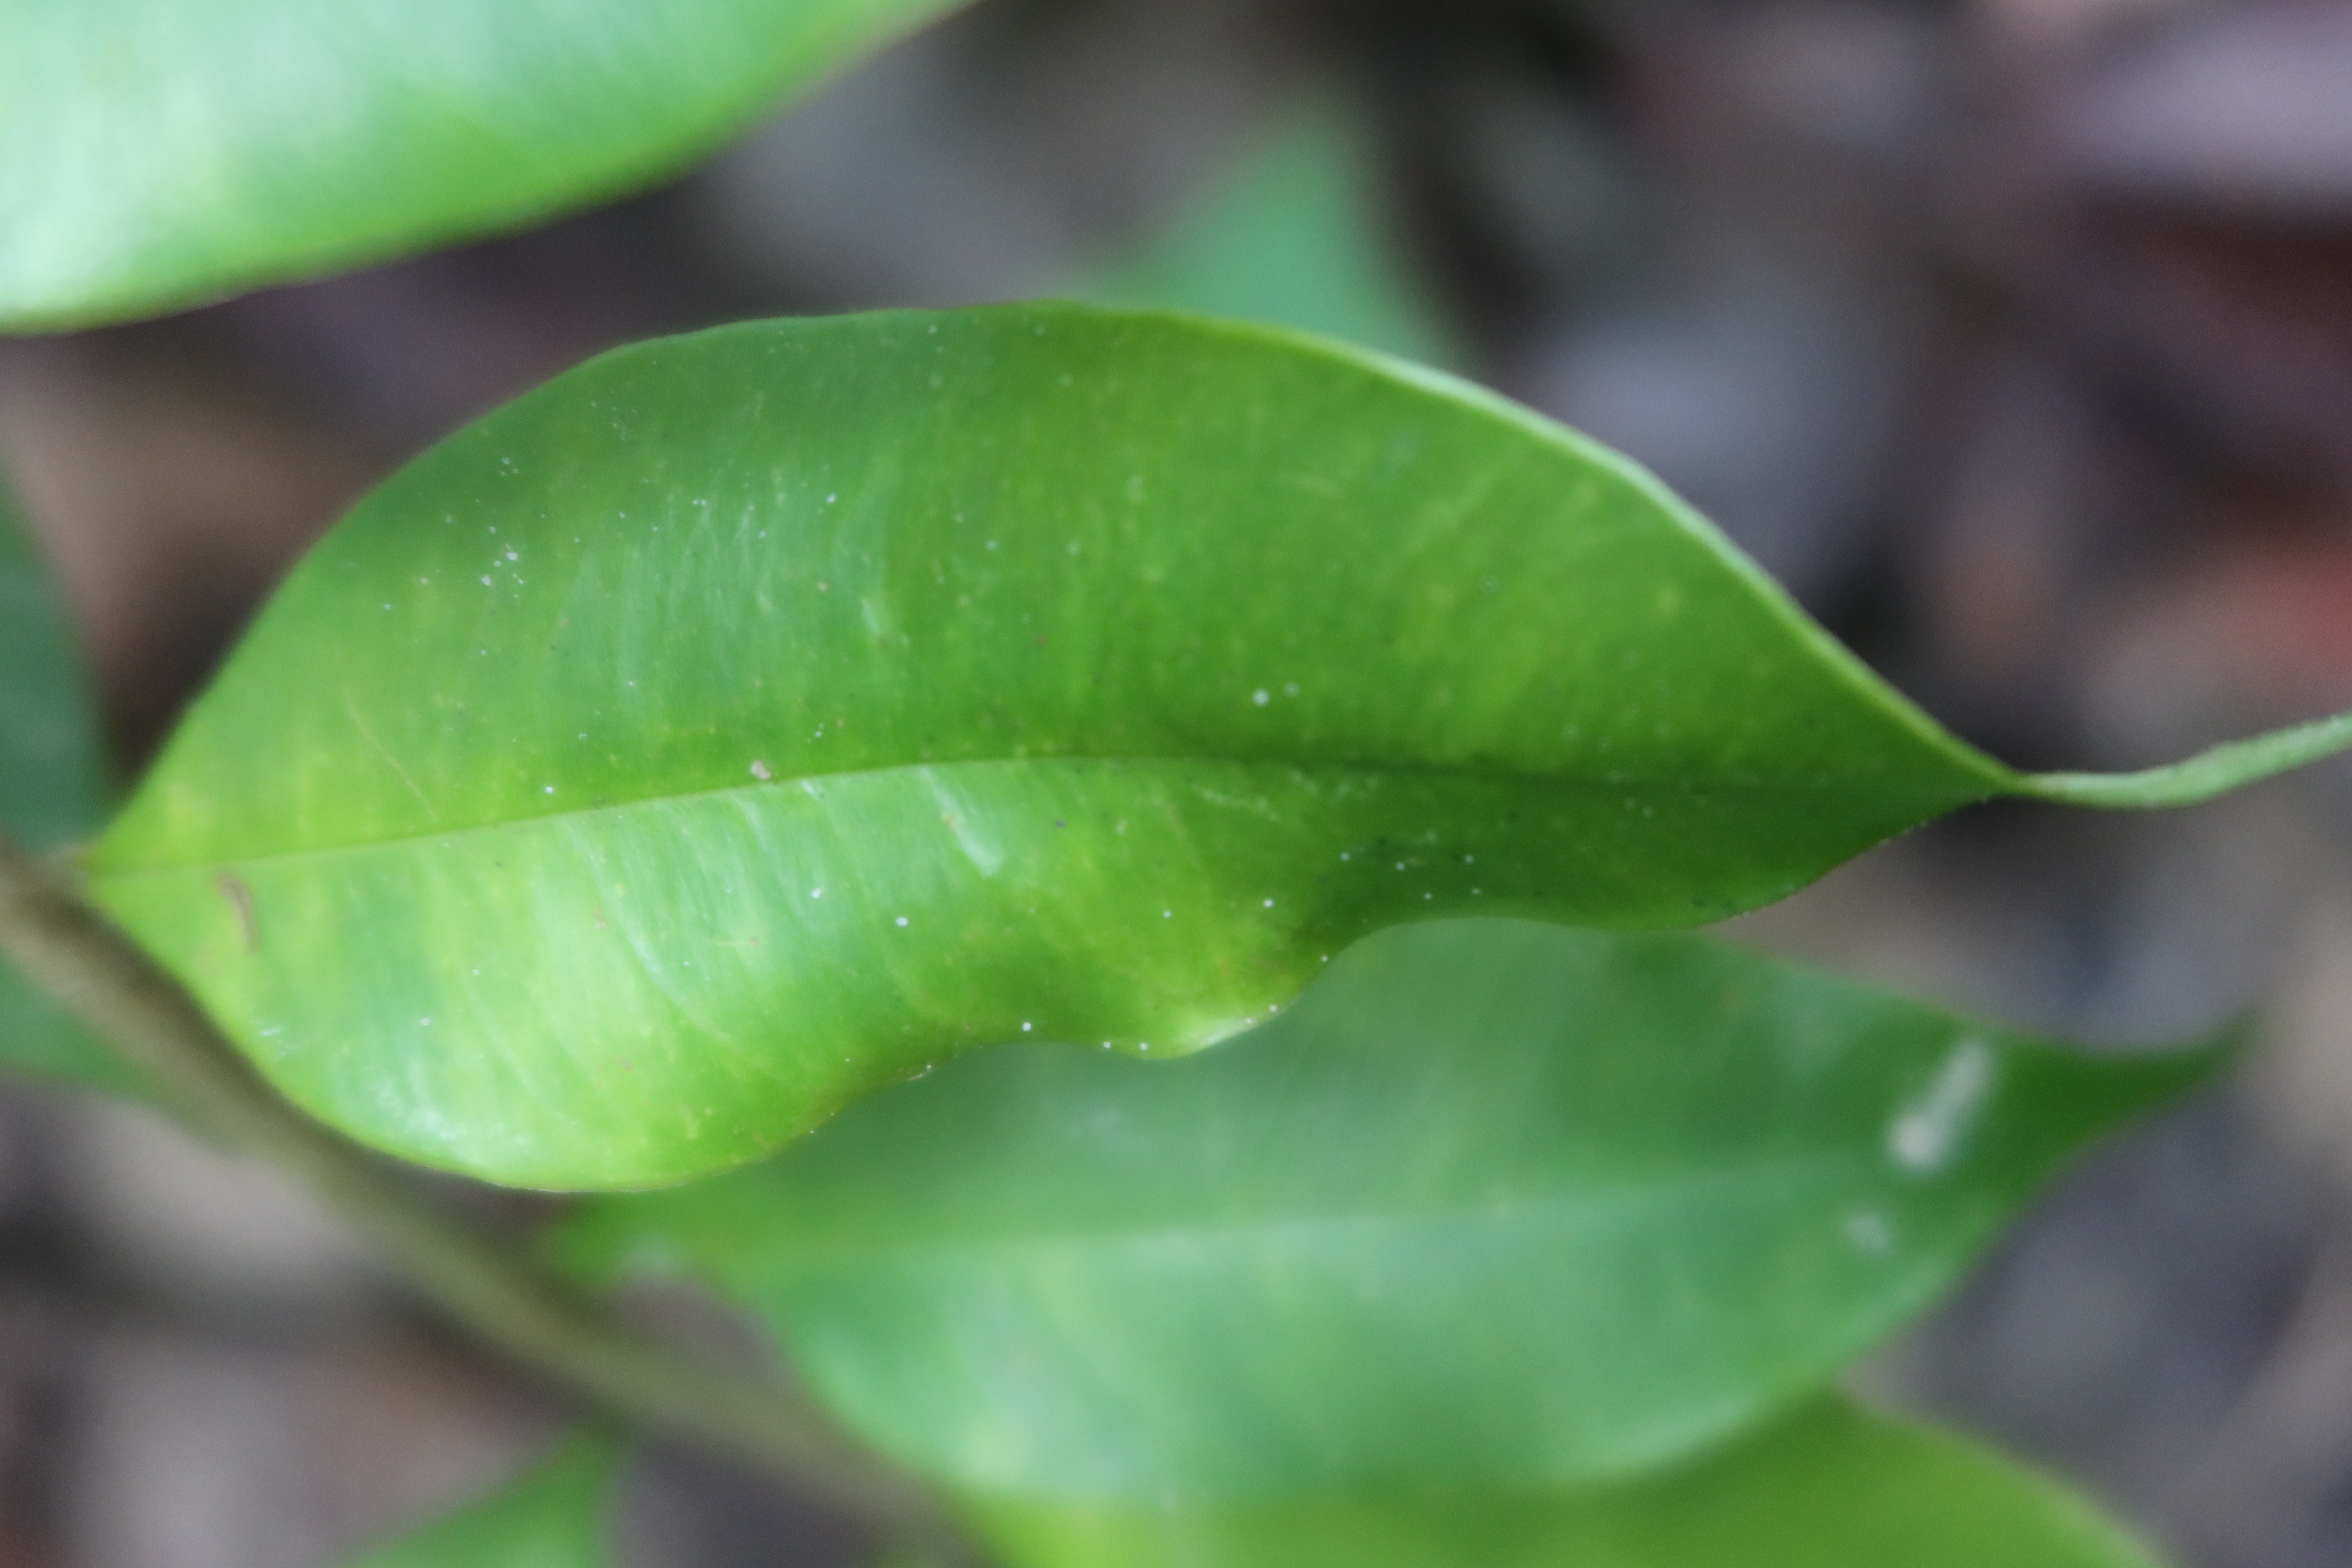
Label: Mosaic Viruses